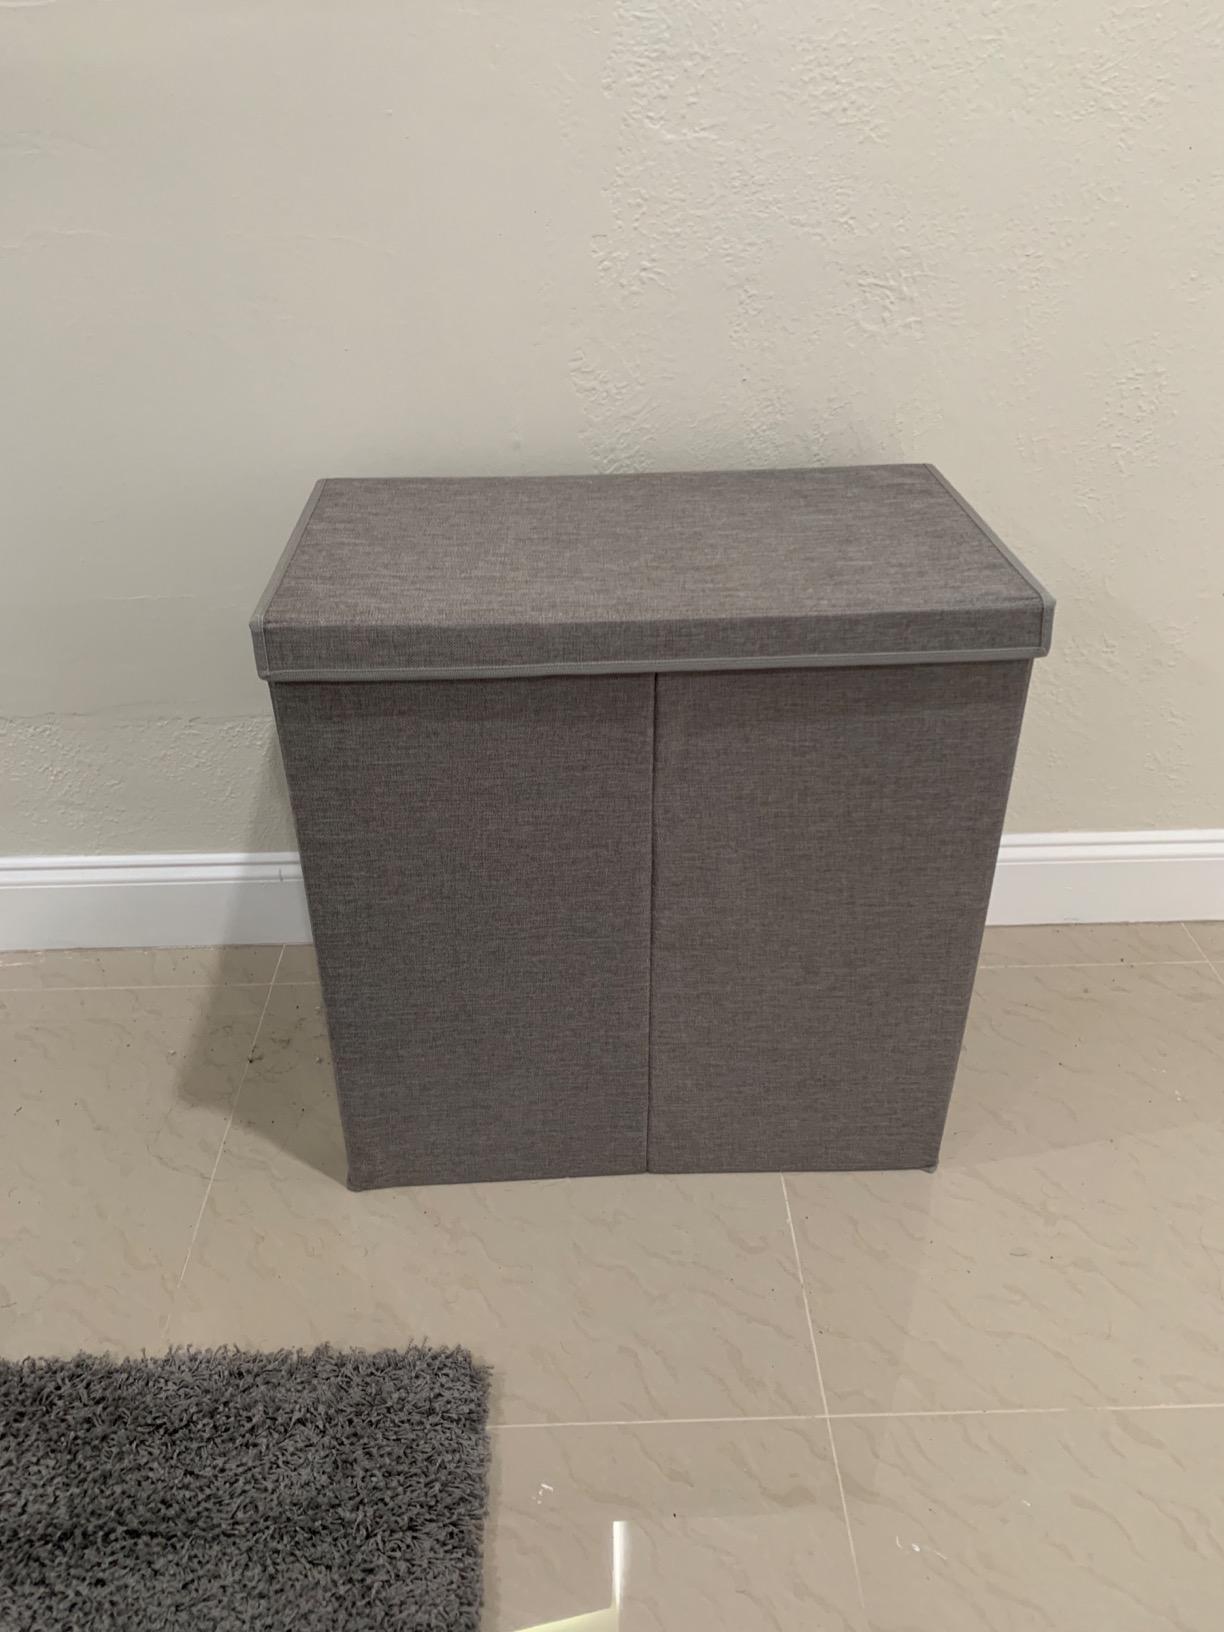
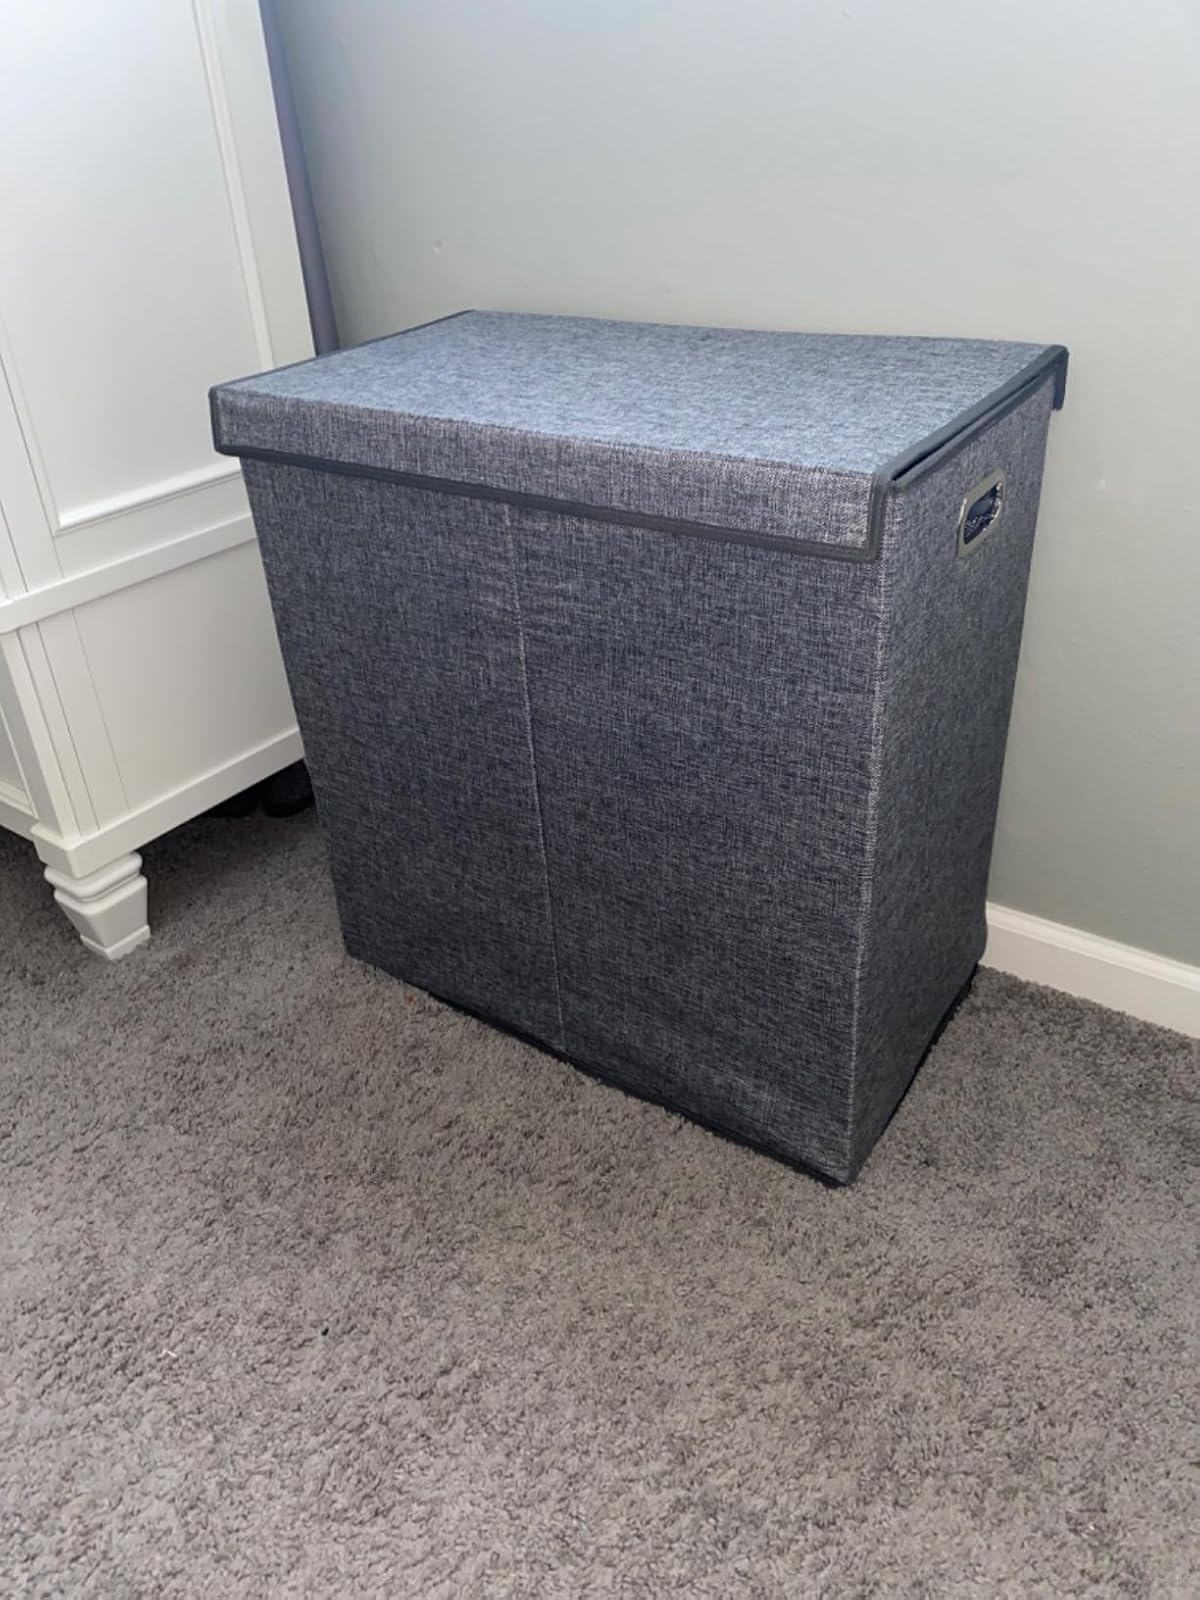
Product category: items_hamper
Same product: yes